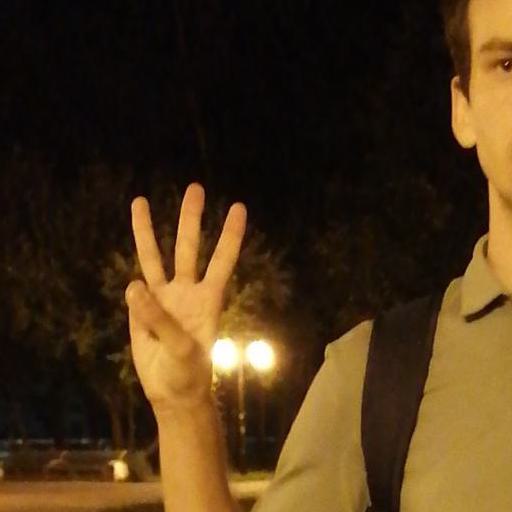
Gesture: three